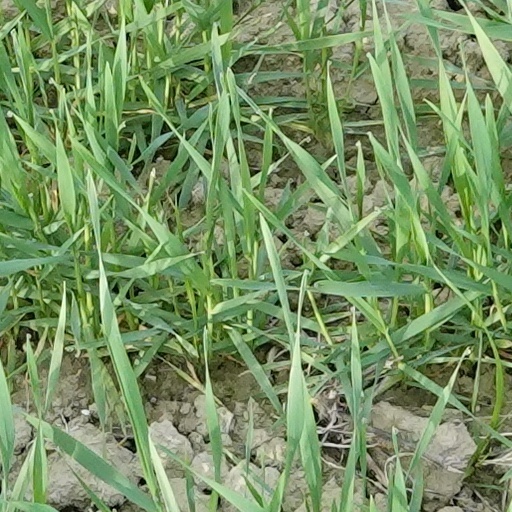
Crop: wheat